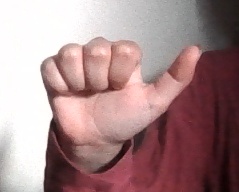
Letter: dhad